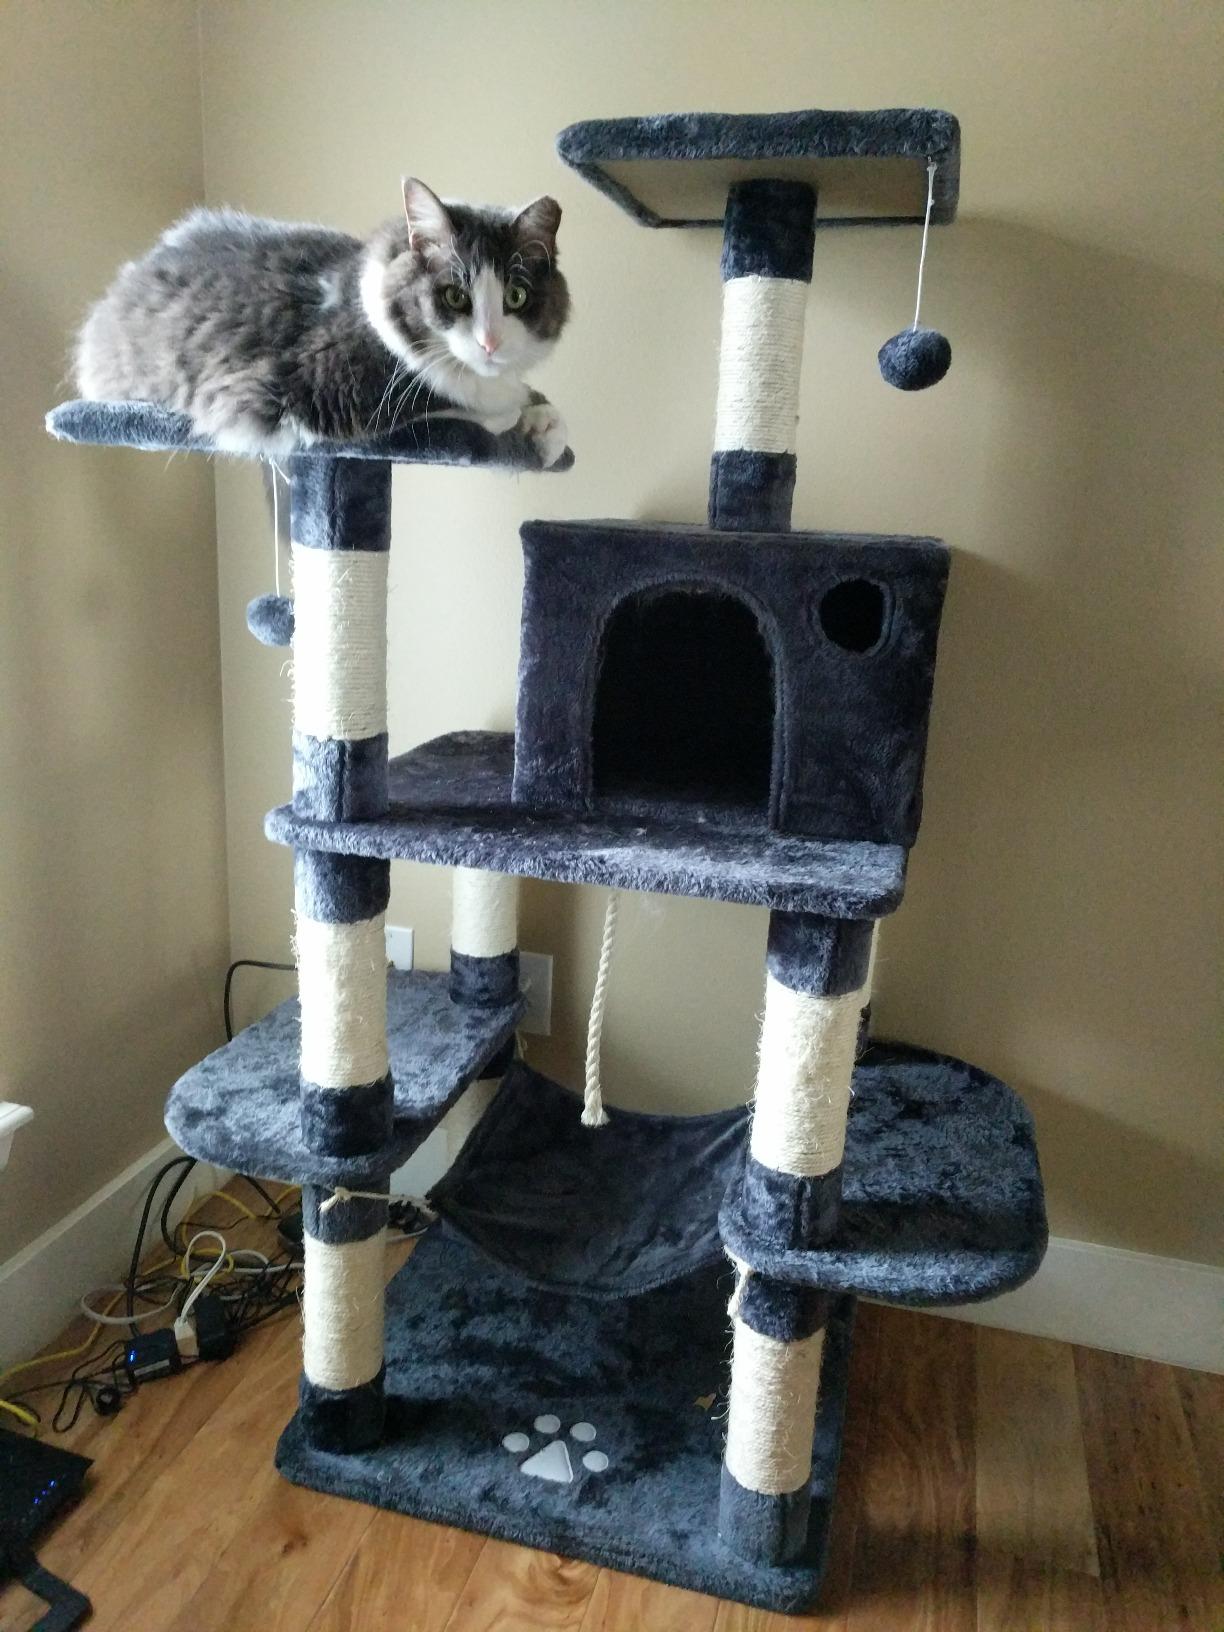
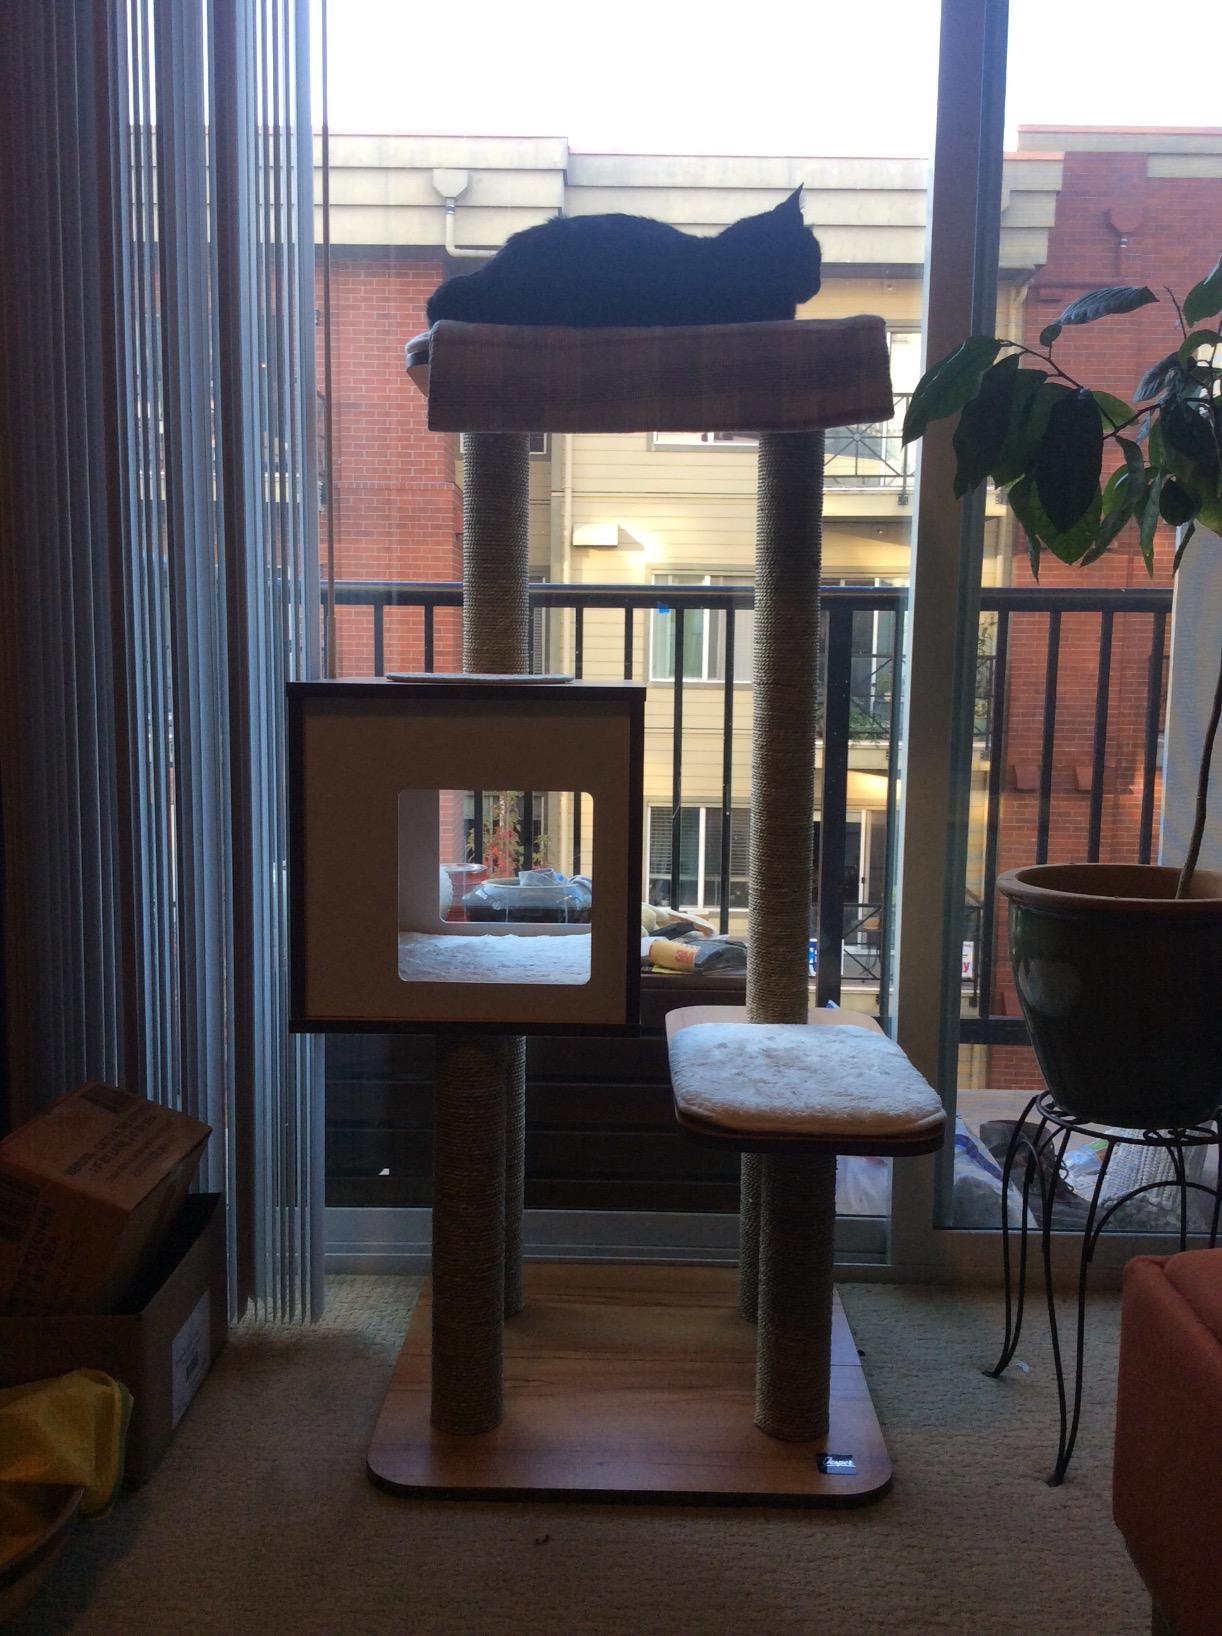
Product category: items_cat tree
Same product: no